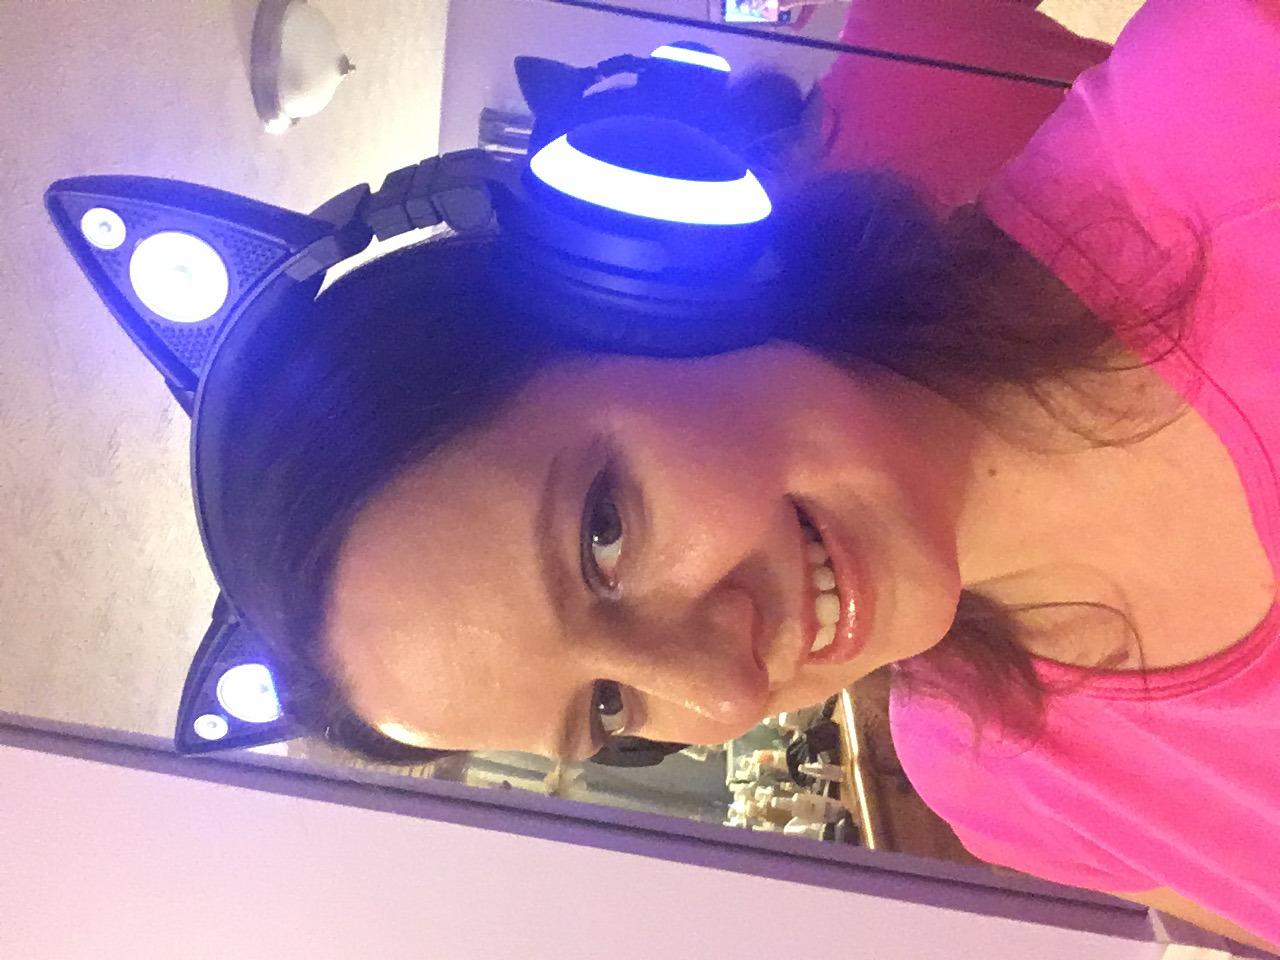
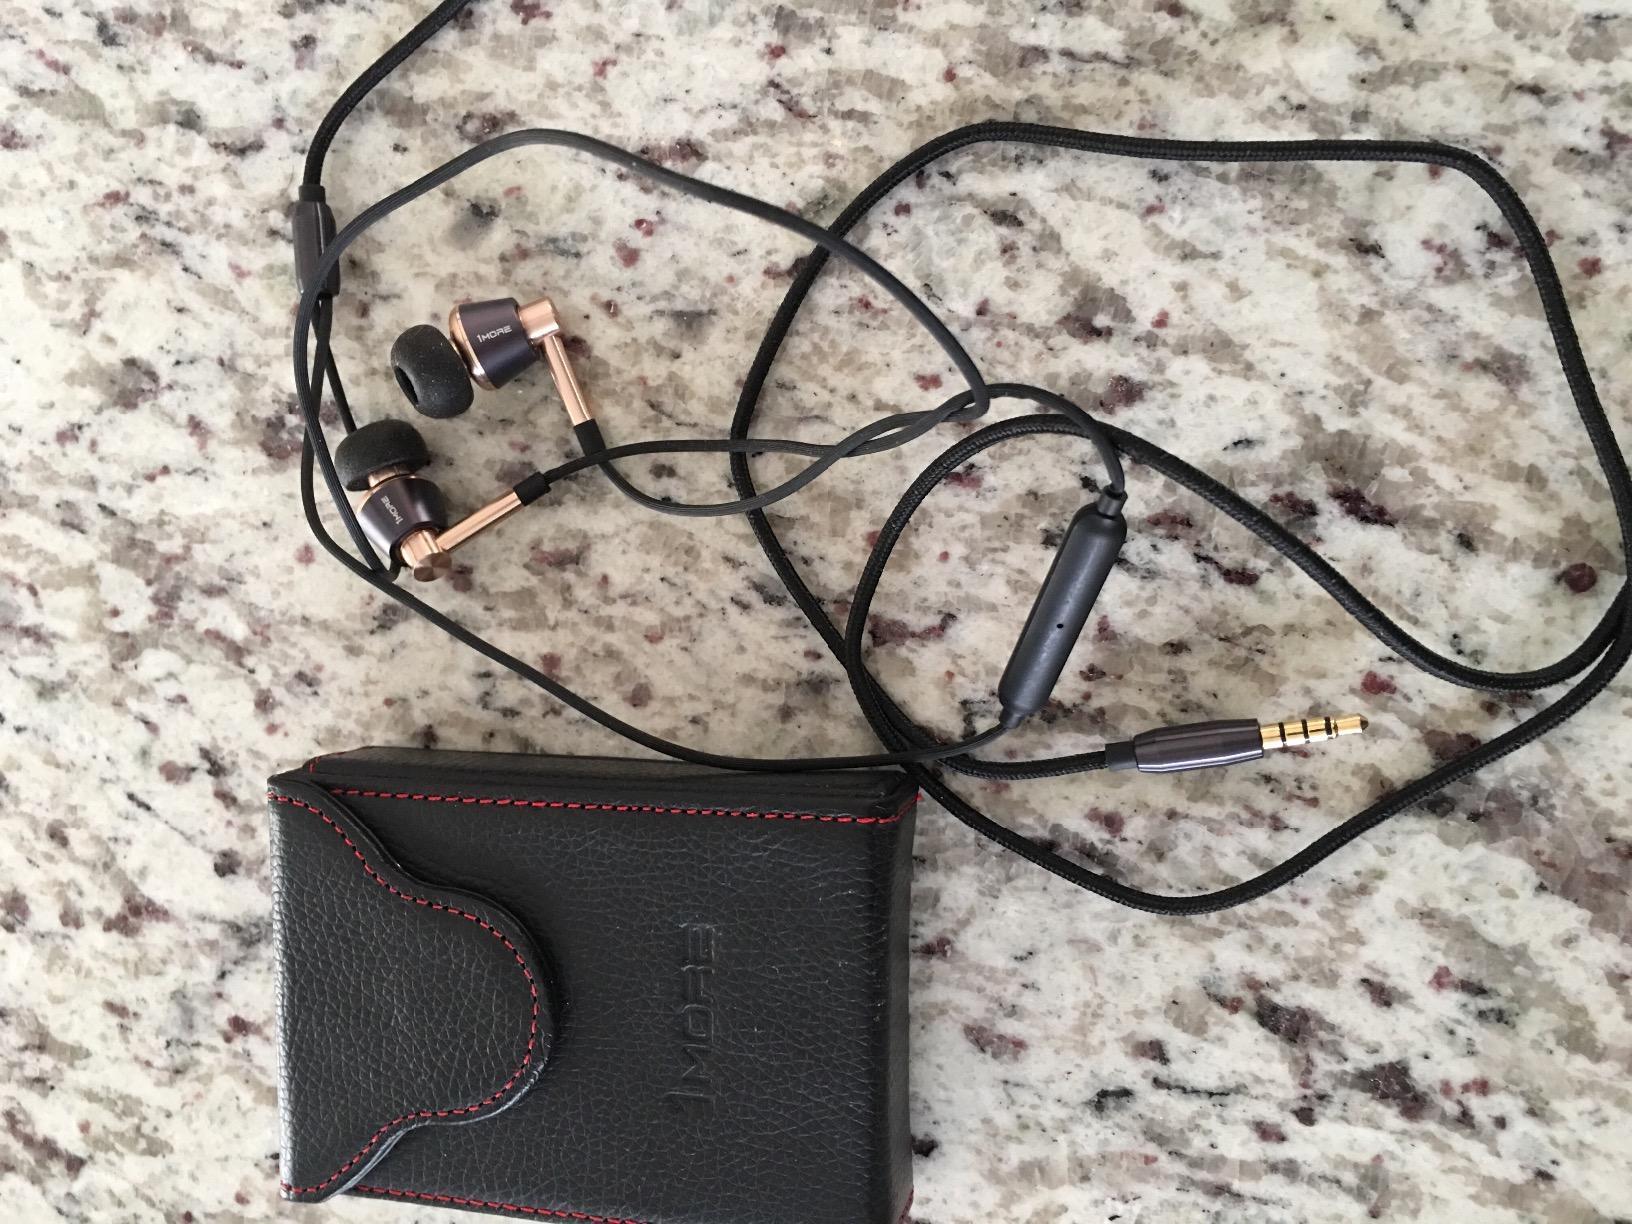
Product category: headphones
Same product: no